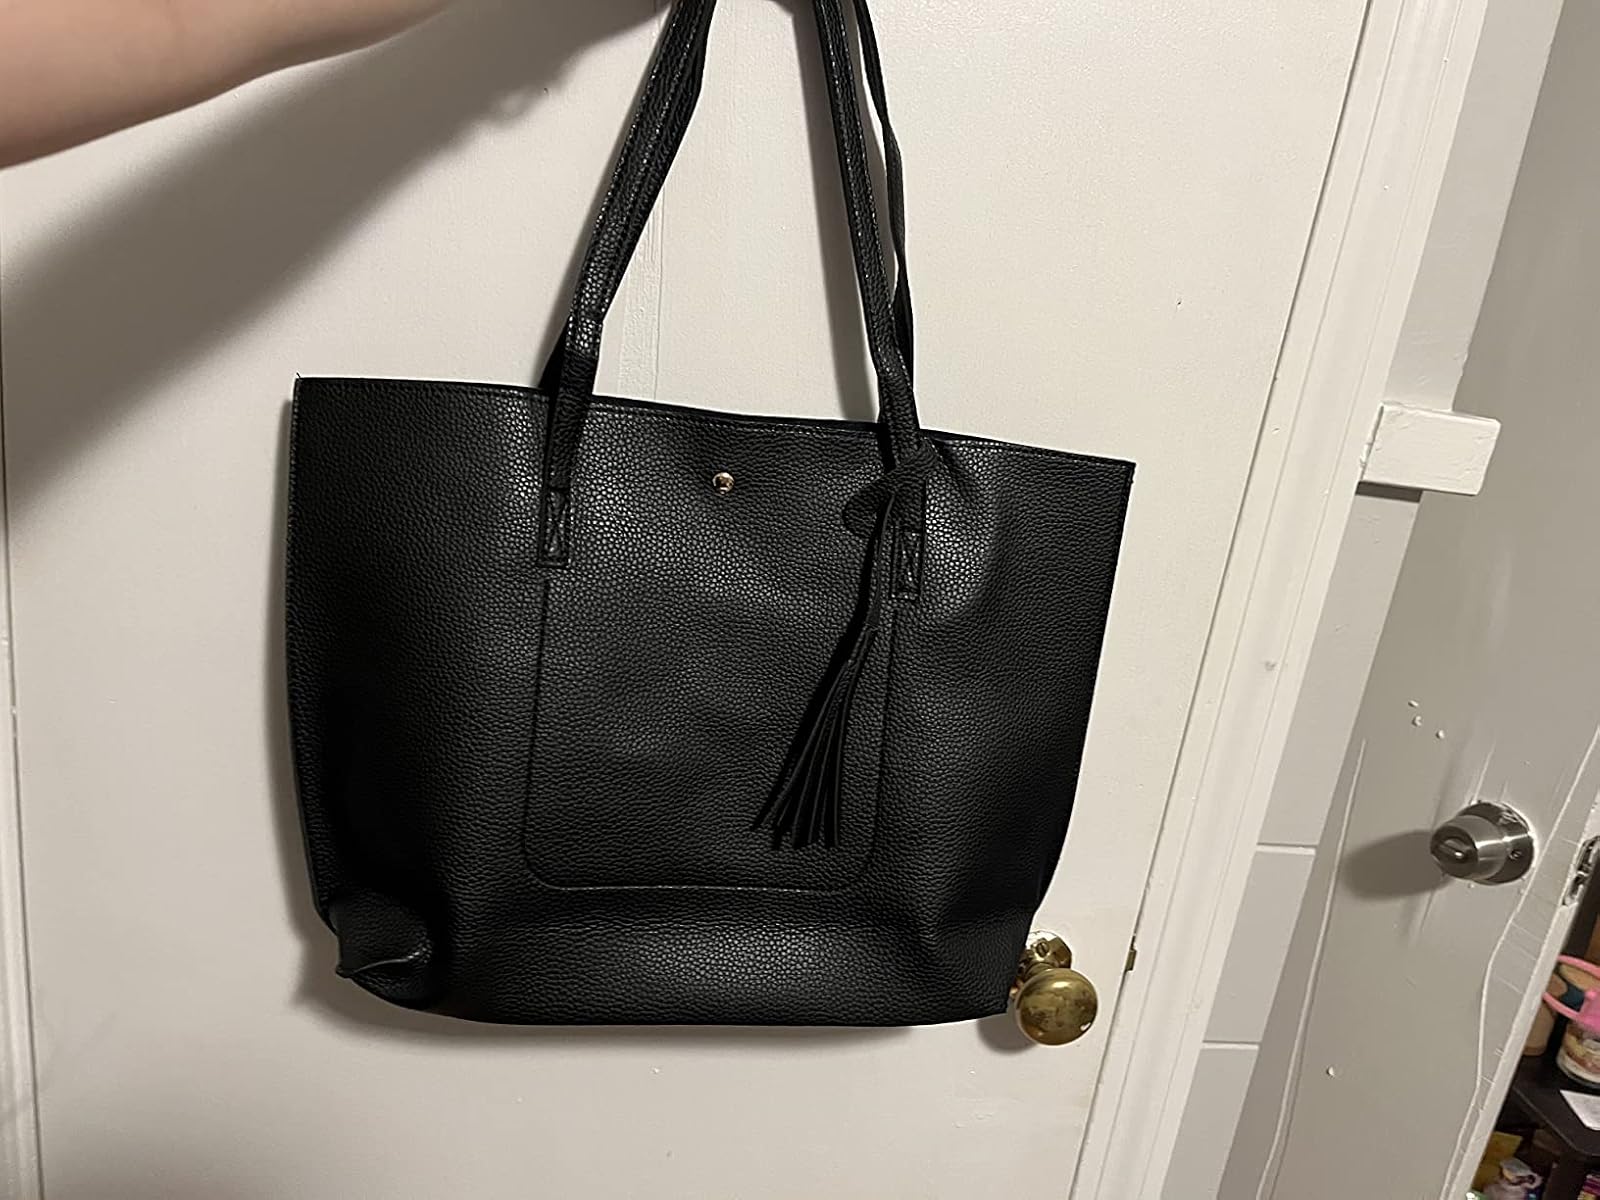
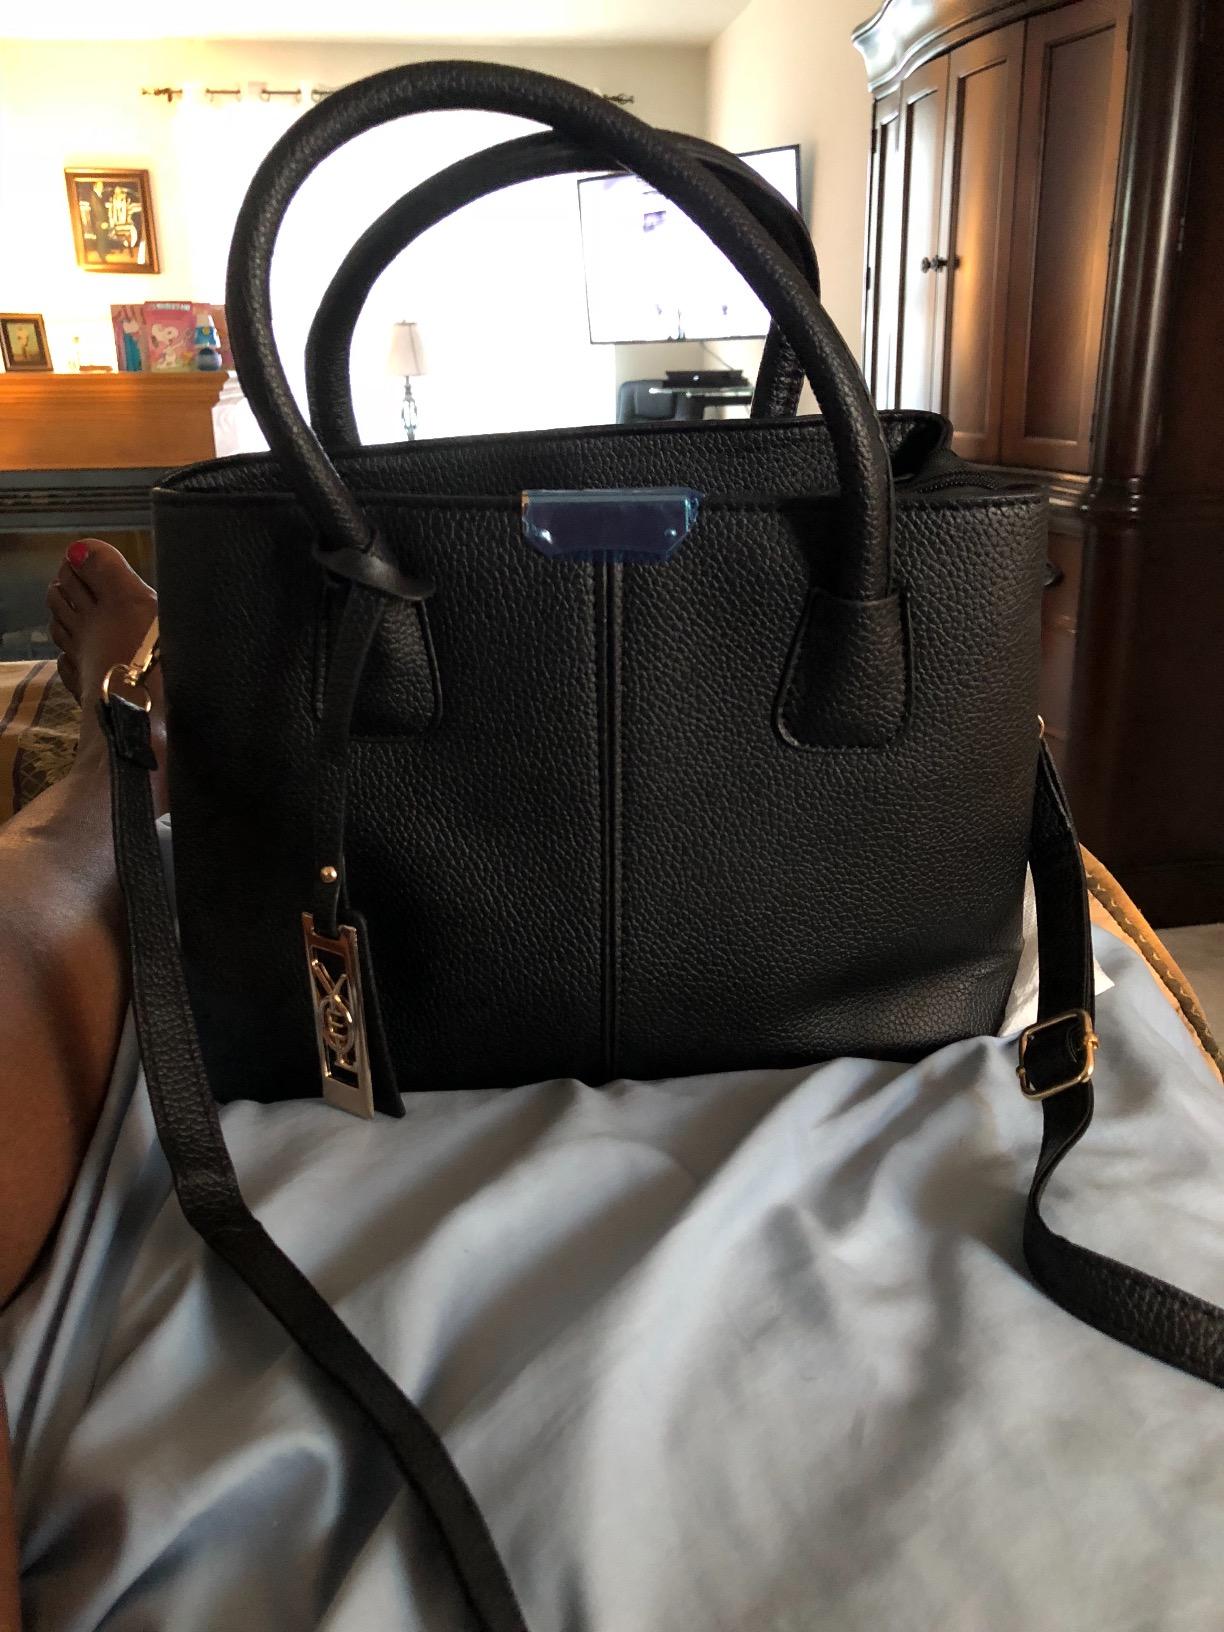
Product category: accessories_handbag
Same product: no